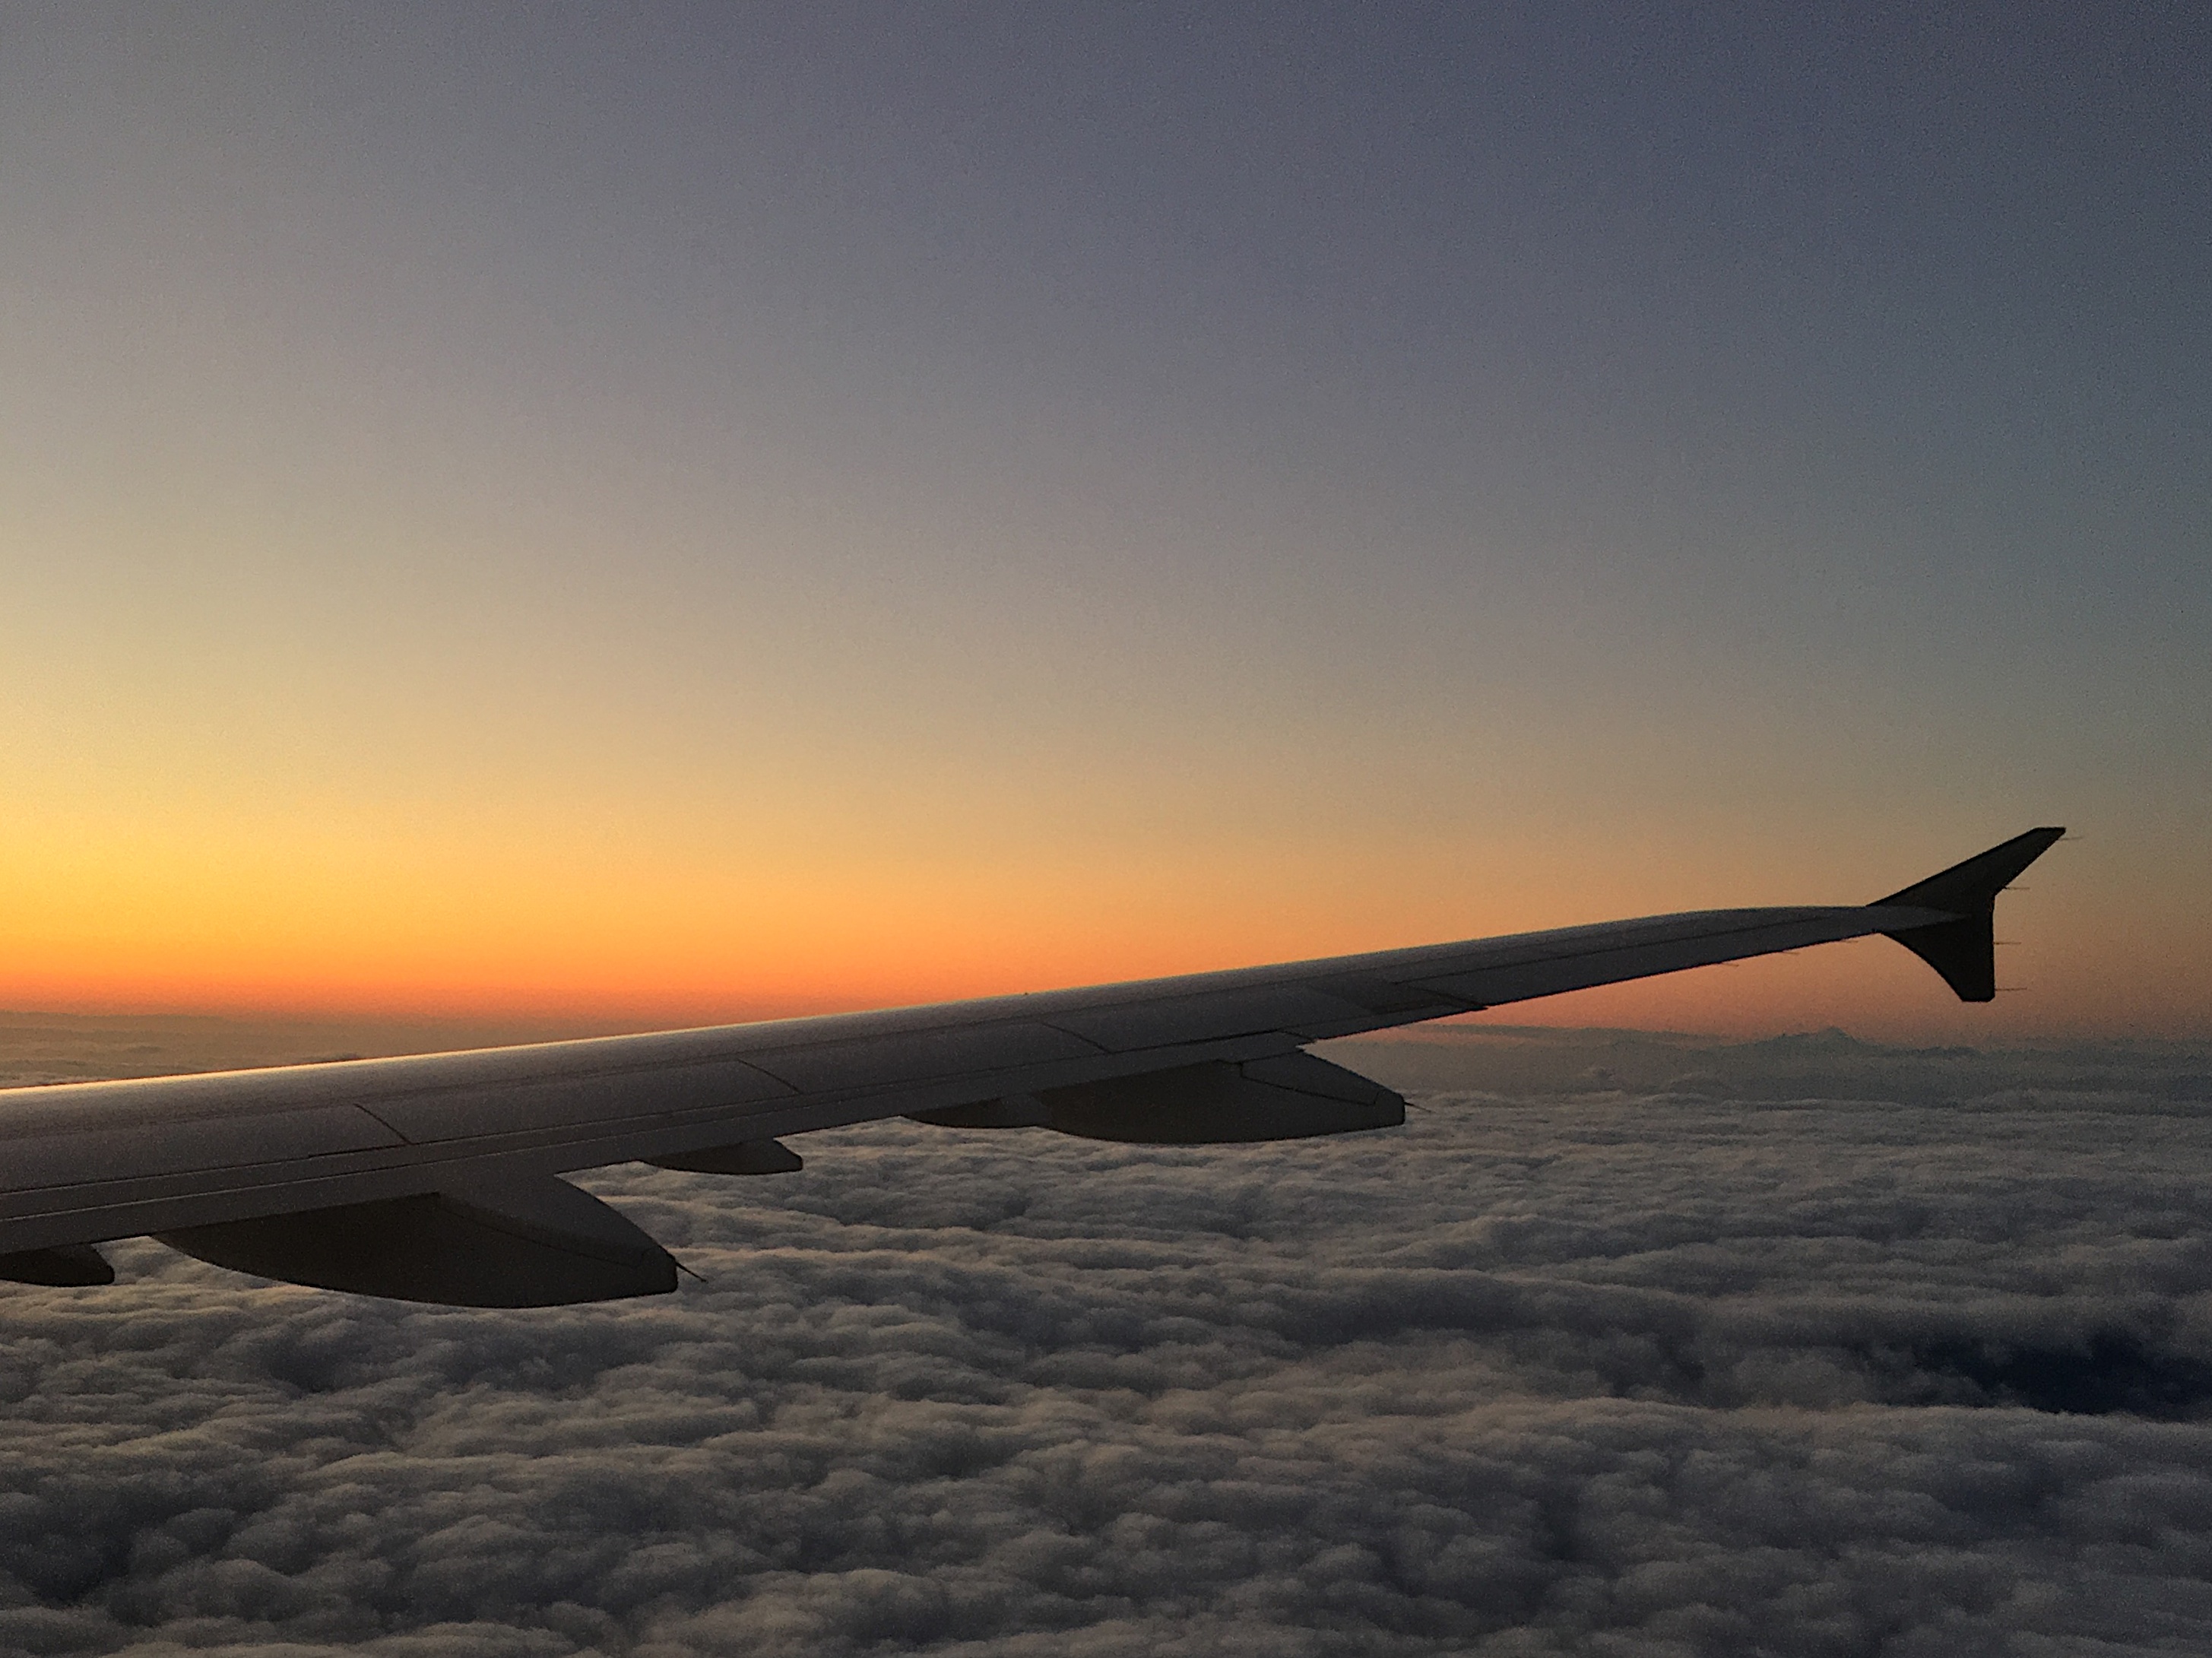
sea, coast, ocean, horizon, cloud, sky, sunrise, sunset, sunlight, morning, wave, dawn, airplane, aircraft, dusk, evening, vehicle, flight, atmosphere of earth